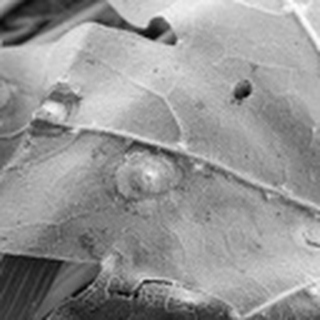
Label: cotton_target_spot